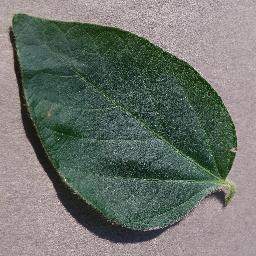
Label: Soybean___healthy